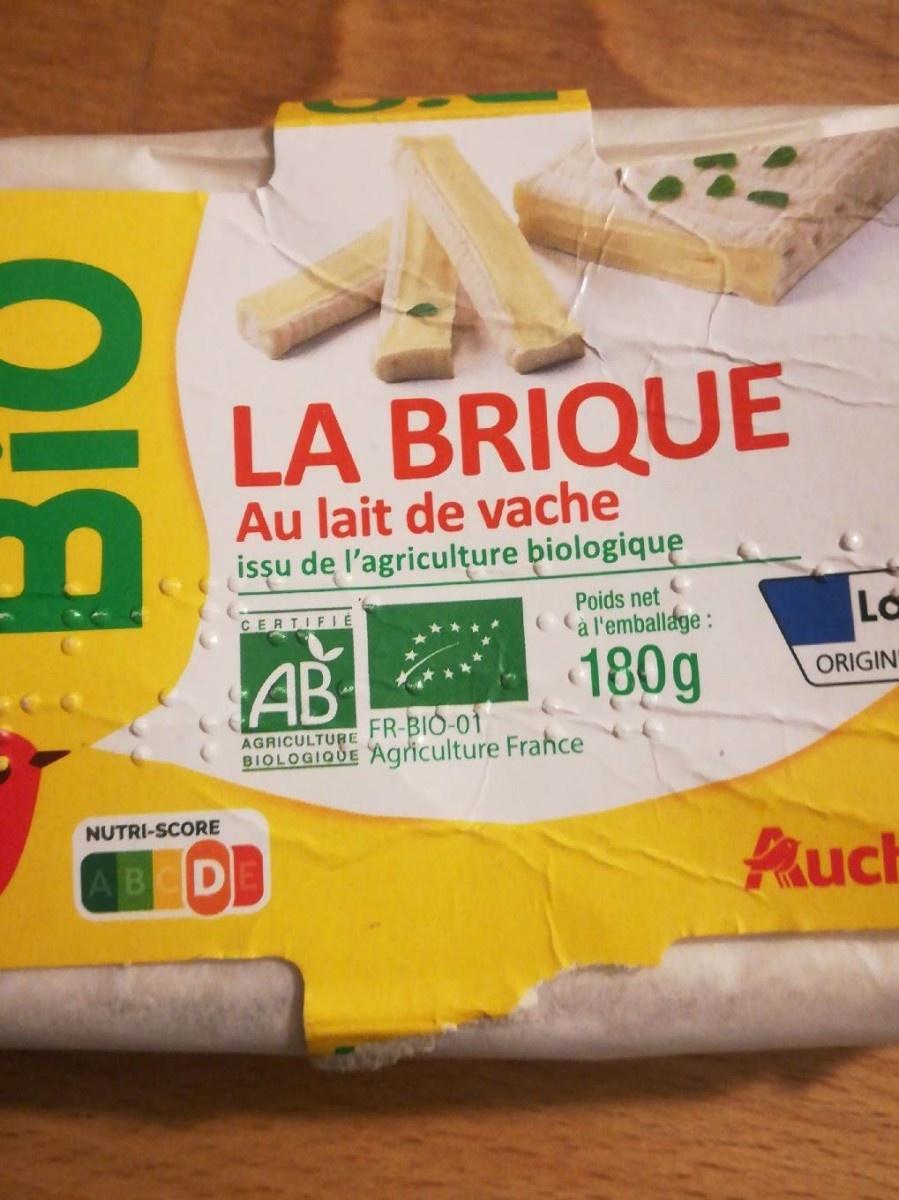
Nutri-Score label: nutriscore-d